The Abduction of the Sabine Women (1936 film)

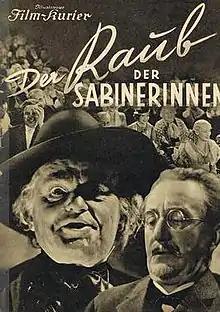

The Abduction of the Sabine Women is a 1936 German comedy film directed by Robert A. Stemmle and starring Bernhard Wildenhain, Max Gülstorff, and Maria Koppenhöfer. It was based on a play which has been adapted into films several times. It was shot at the Carl Froelich's Berlin Studios located in Tempelhof. The film's sets were designed by the art directors Walter Haag and Franz Schroedter.